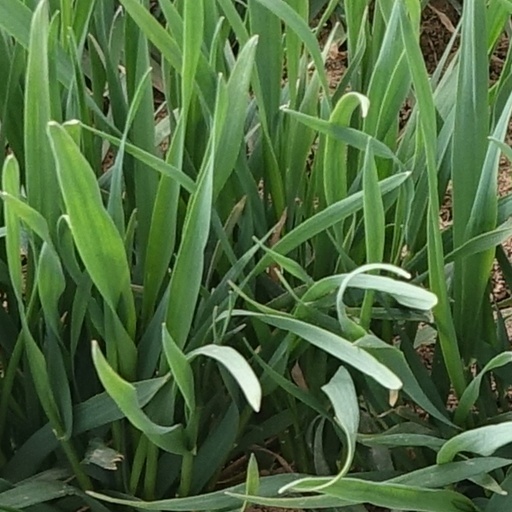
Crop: wheat